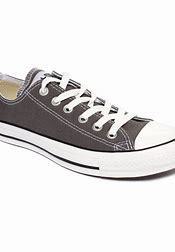
Brand: Converse
Model: All Star Ox